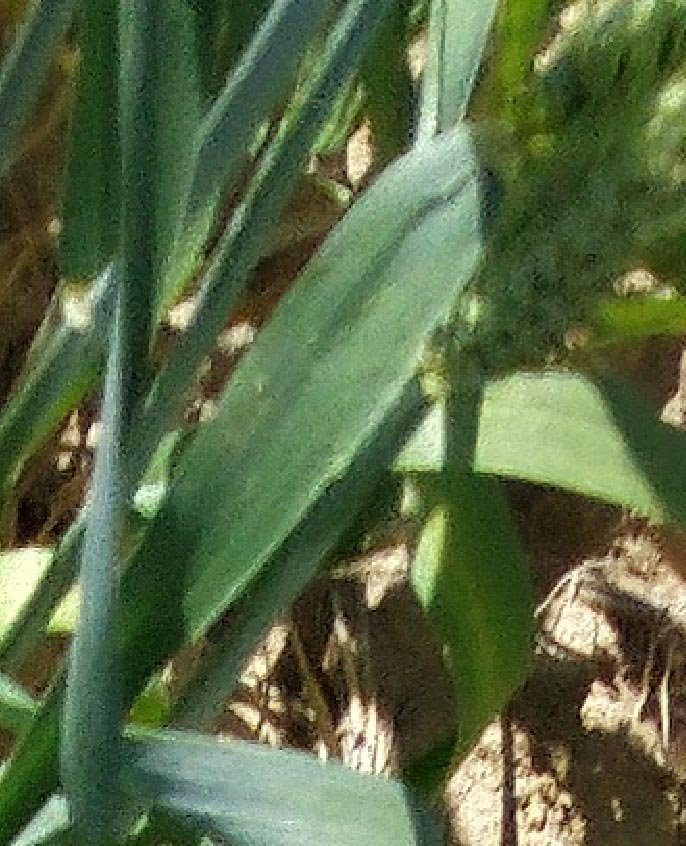
Label: Wheat___Healthy